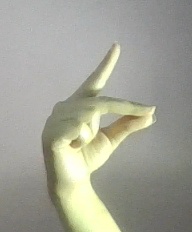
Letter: ta